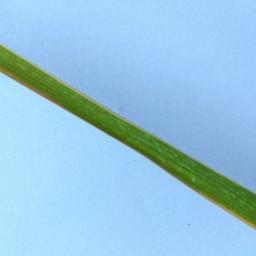
Label: Rice___Healthy